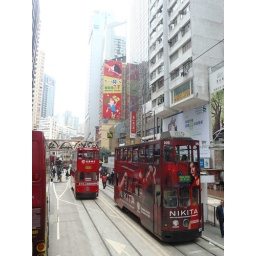
Trams , buses ,cars ,bikes people.....all just ants in sky scraper heaven!!